Jewels of Mary, Queen of Scots

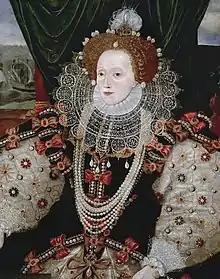
The pearls in Queen Elizabeth's "Armada Portrait" are thought to represent those bought from Nicoll Elpinstone

In 1567, Mary, Queen of Scots was deposed and imprisoned in Lochleven Castle. Around the time she was made to abdicate, William Maitland of Lethington and Mary Fleming sent her a gold jewel or ring depicting the lion and mouse of Aesop's fable. This was a token alluding to the possibility of escape, and their continuing support for her, the mouse could free the lion by nibbling away the knots of the net. It had an Italian motto "A chi basto l'animo, non mancano la forze", – to those with enough spirit, there is no shortage of strength. "All the place saw her wear it", and Marie Courcelles said it was a gift from Fleming.